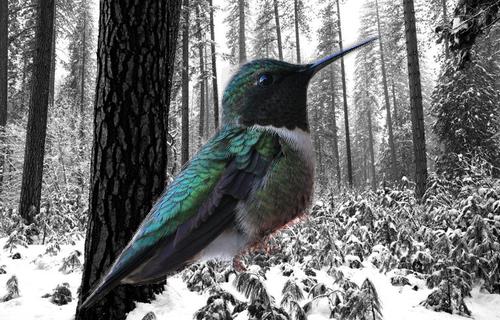
Bird species: Ruby_throated_Hummingbird
Bird type: landbird
Background: land